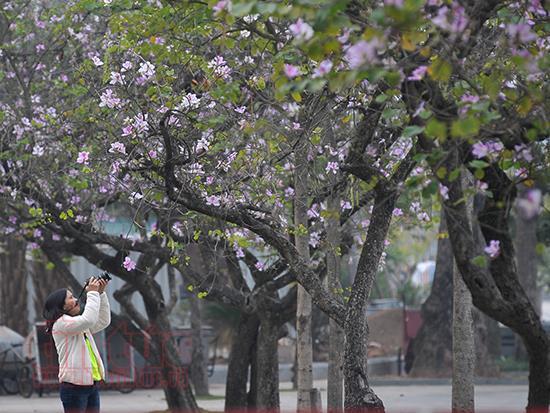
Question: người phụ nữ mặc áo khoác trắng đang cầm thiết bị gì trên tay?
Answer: cô ấy đang cầm cái máy ảnh